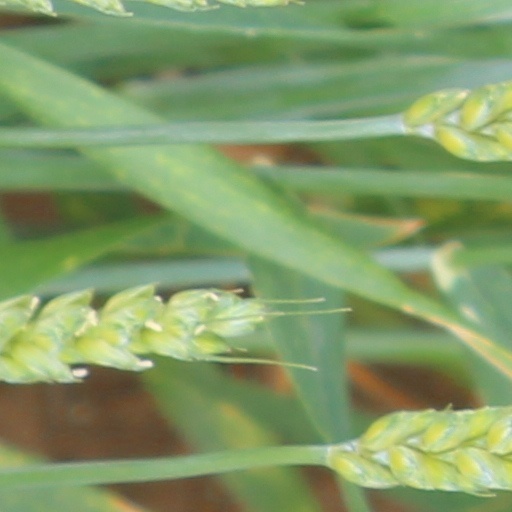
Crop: wheat